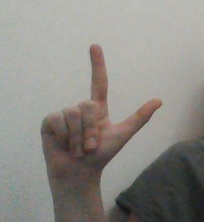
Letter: laam